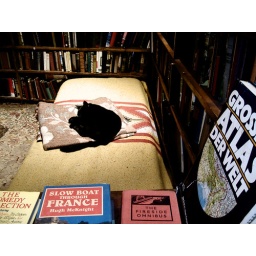
And she continues to sleep....yes that is a bed in the book store.